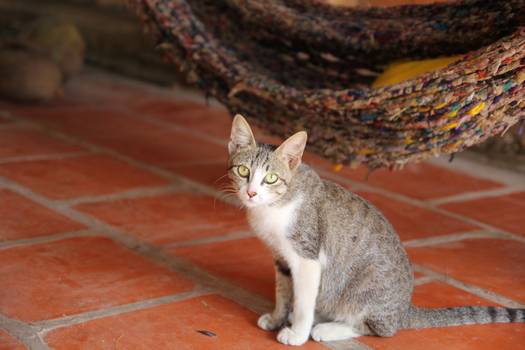
Label: No Watermark